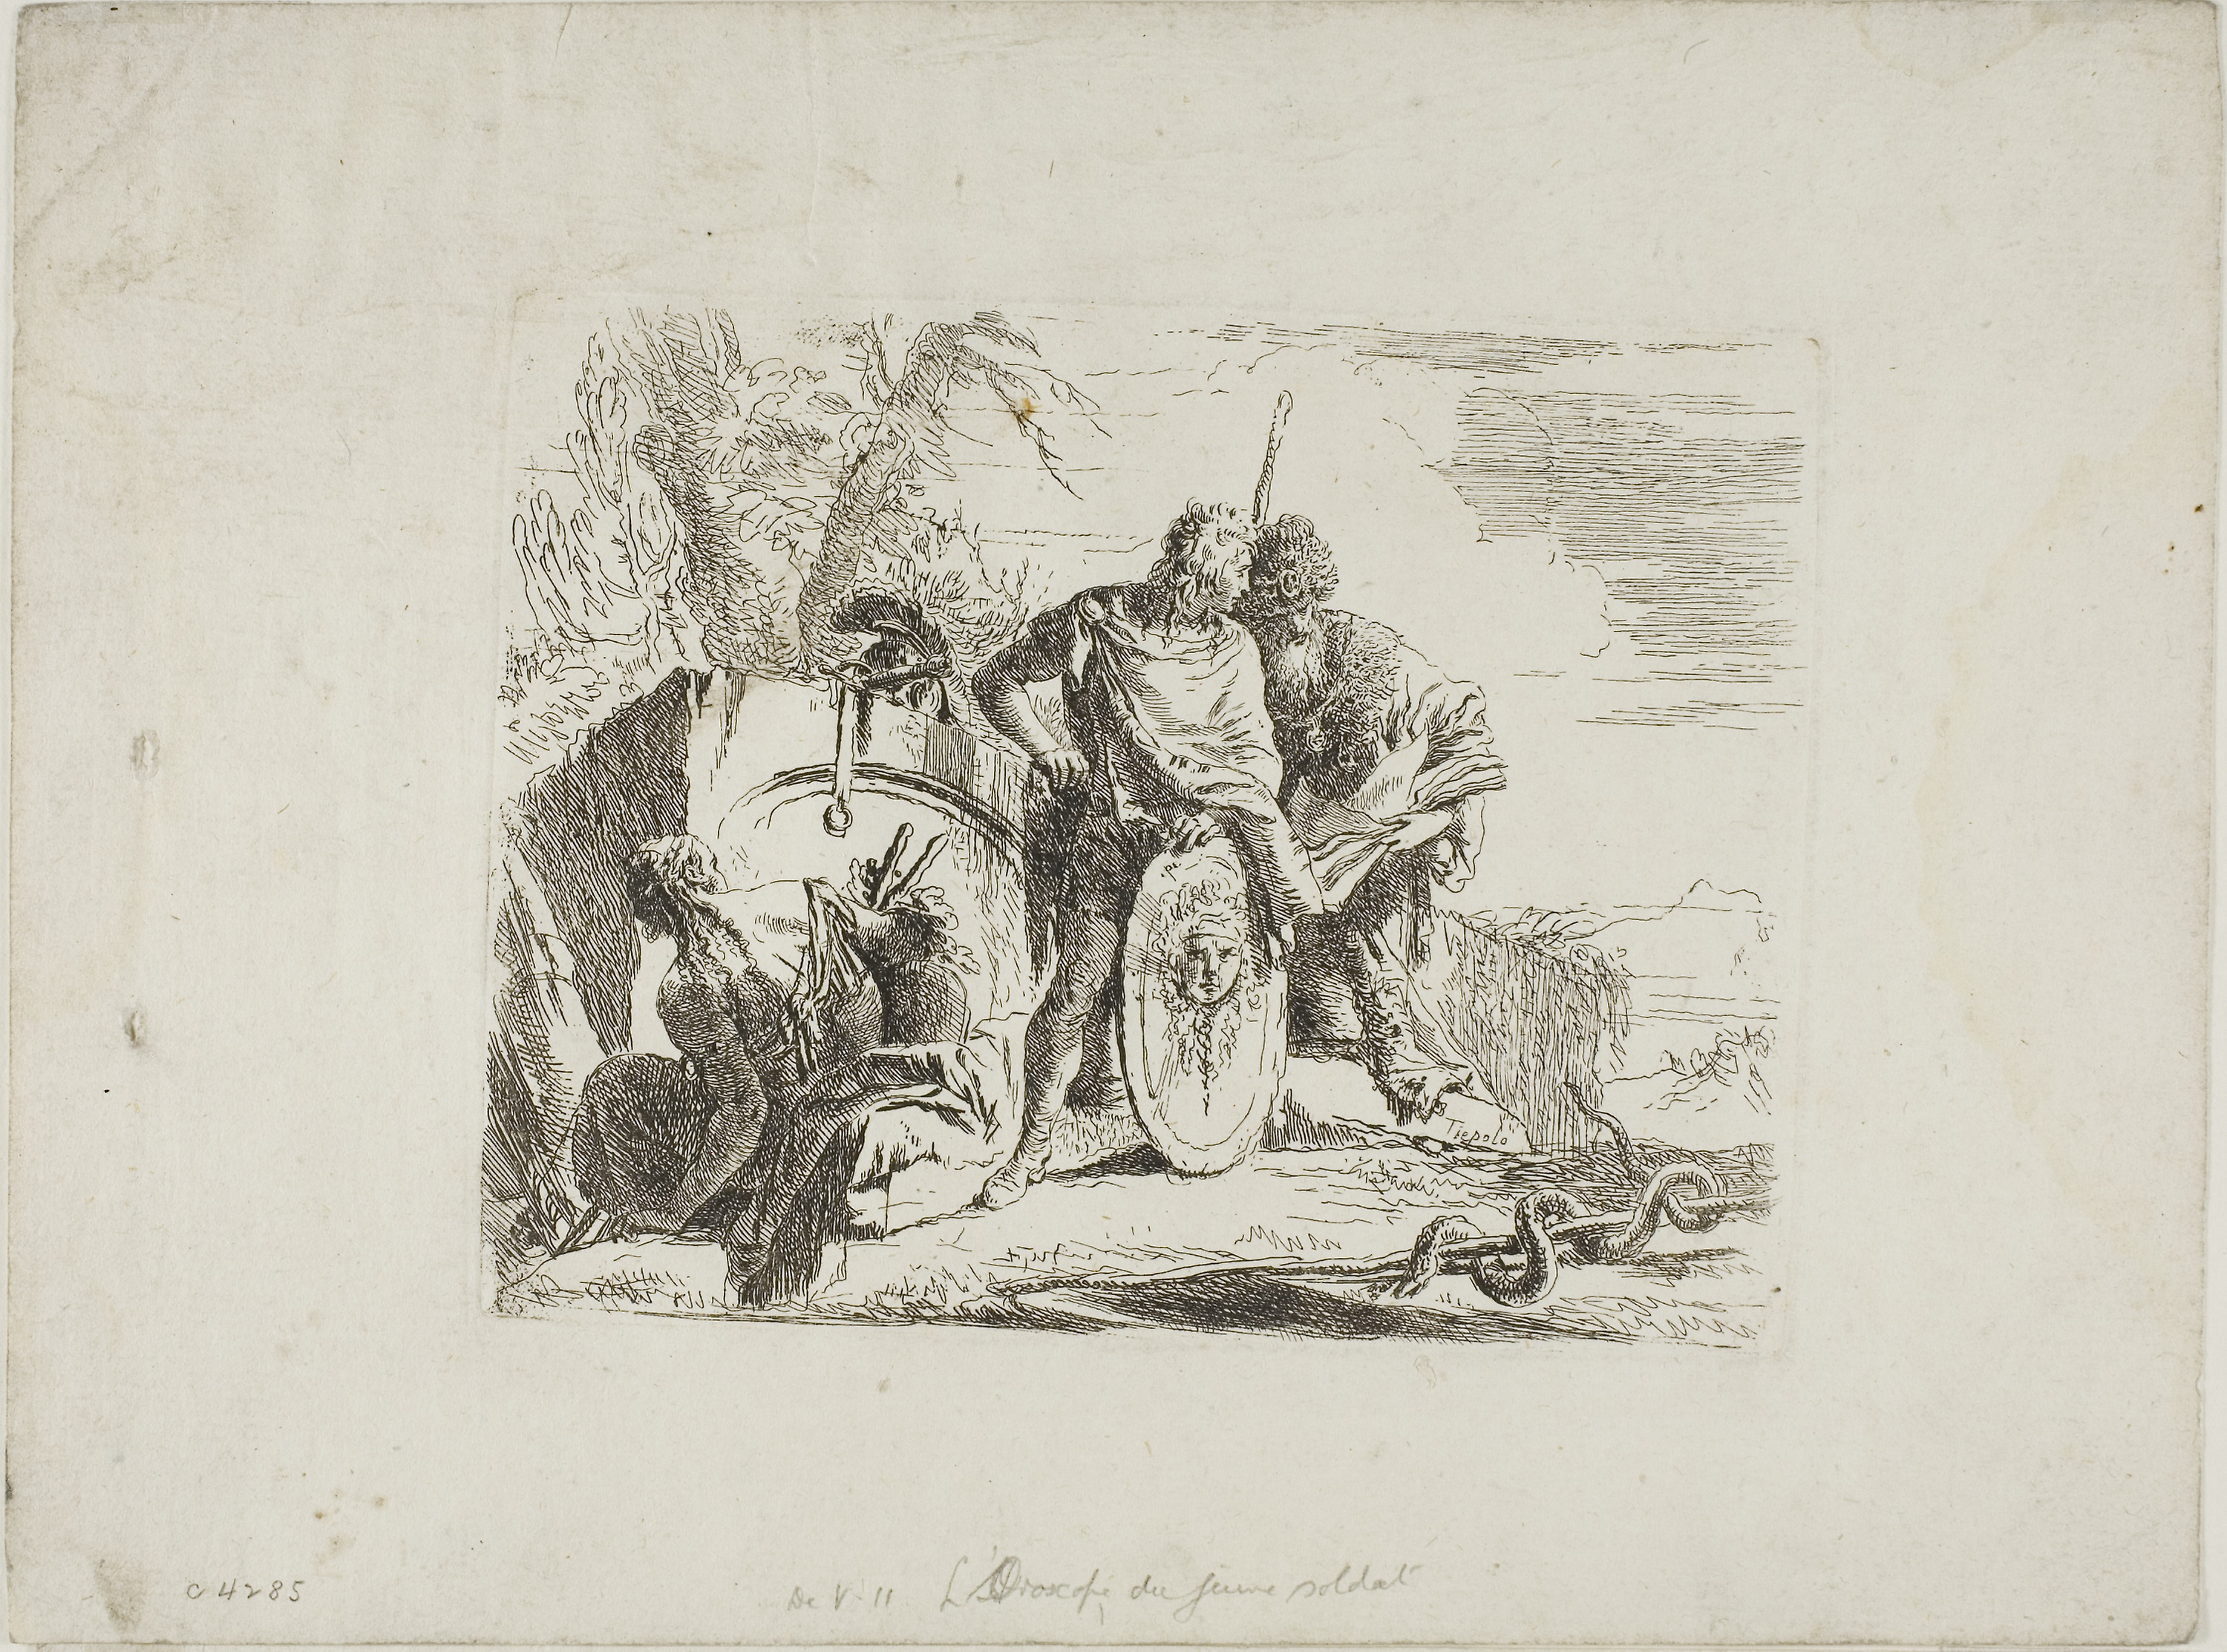
art, history, artwork, ancient history, illustration, drawing, visual arts